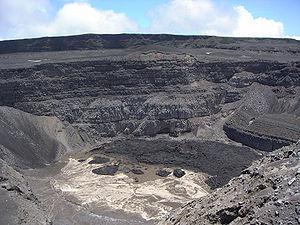
Le Karthala, Karatala, Kartala ou encore Kartola, en arabe القرطالة, Al Qirtālah, est un volcan des Comores situé dans l'archipel du même nom, sur l'île de Grande Comore. Relativement actif avec vingt éruptions au cours des XIXᵉ et XXᵉ siècles, ces dernières se traduisent généralement par la formation de coulées de lave qui atteignent dans certains cas la mer et parfois l'apparition d'un lac de lave dans un des cratères de la caldeira sommitale de ce volcan bouclier de 2 361 mètres d'altitude.
Cet article recense les zones humides des Comores concernées par la convention de Ramsar.
Les Comores, en forme longue l'union des Comores, est une république fédérale d'Afrique australe située dans le nord du canal du Mozambique, un espace maritime de l'océan Indien.